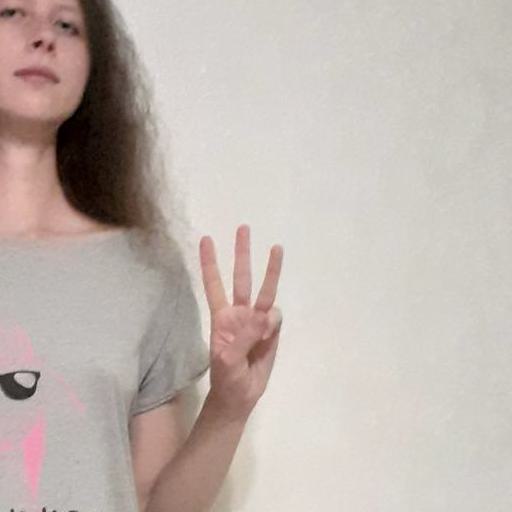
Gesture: three